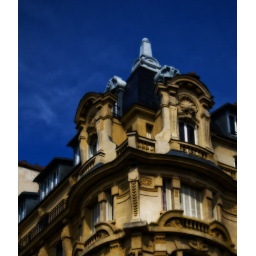
Parisian building in deep blue sky